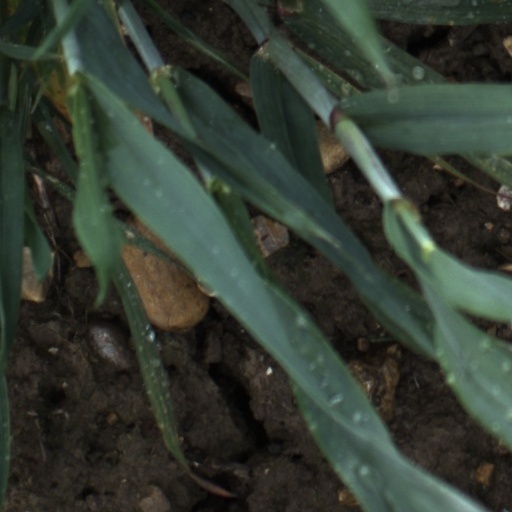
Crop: wheat